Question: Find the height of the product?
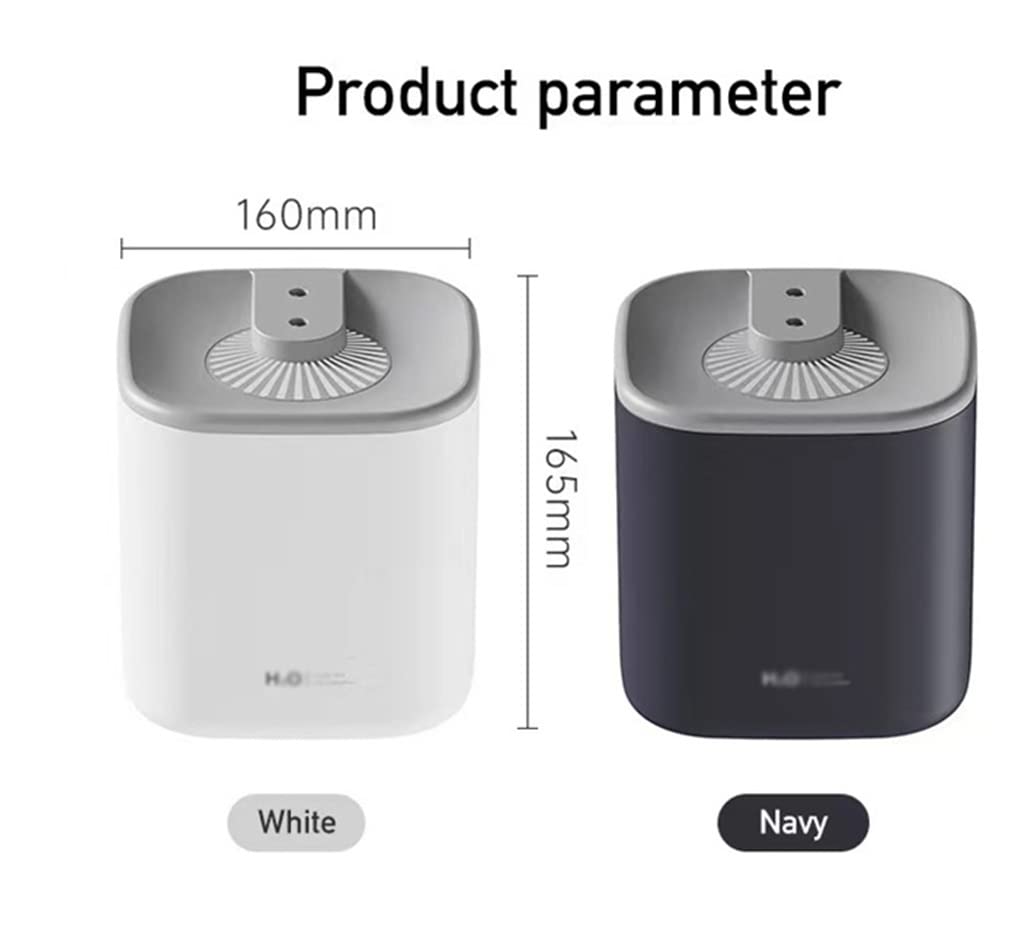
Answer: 165.0 millimetre